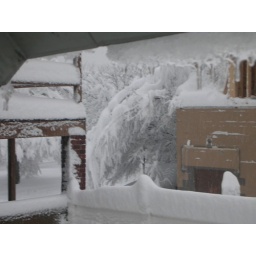
You cant see it but it looks like that tree is going to crush the car under it,